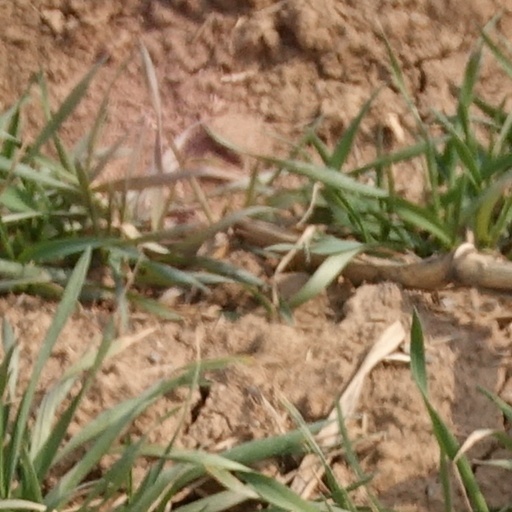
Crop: wheat